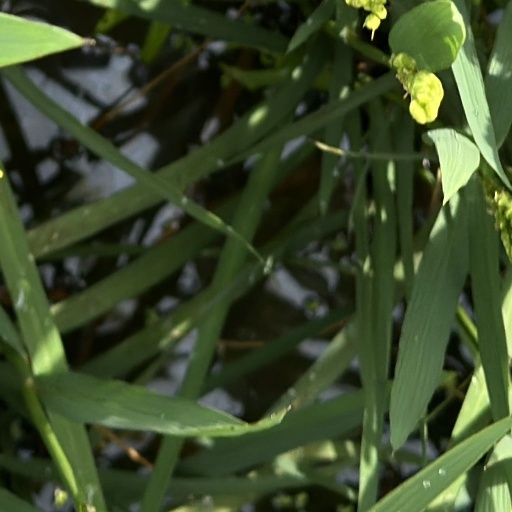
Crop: rice